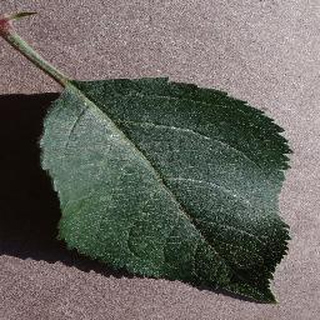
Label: healthy_apple